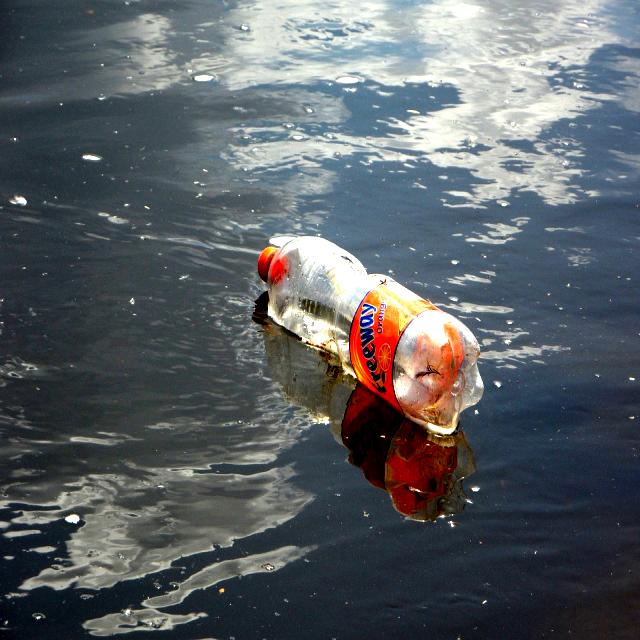
Label: Plastic